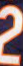
Number: 2